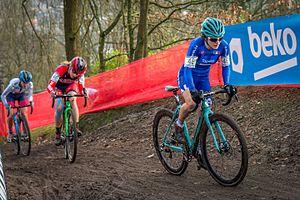
Chiara Teocchi, née à Bergame le 8 décembre 1996, est une coureuse cycliste italienne, spécialiste du cyclo-cross. Elle est membre de l'équipe Bianchi Countervail. depuis 2015.